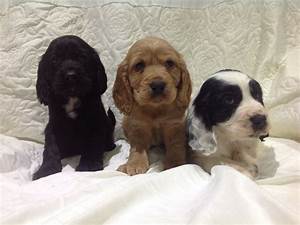
Label: dog